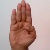
The image shows a hand gesture representing the letter 'B' in Indian Sign Language.